Bunnag family

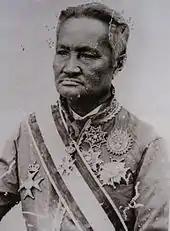

Chao Phraya Akkaramahasaena was the primogenitor of the House of Bunnag. He sent his sons, including Dit and Tat, into the palace as the royal pages of Phutthayotfa Chulalok to gain an entrance into Siamese bureaucracy. Dit quickly rose to higher official ranks as Phutthaloetla Naphalai favored the nobles from the Bunnag family and Dit's maternal family, the Bangchang. Dit then became the minister of "Kromma Tha", supervising trade and foreign affairs under King Nangklao.